Conductorless orchestra

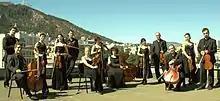
Georgian Sinfonietta

The orchestra Spira Mirabilis, formed in 2007, is a European classical orchestra functioning without a conductor.